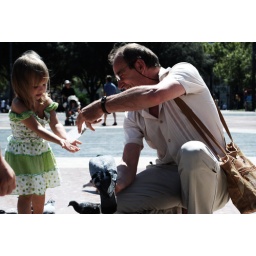
a cute man and little girl who were feeding all the pigeons in barcelona, spain.